Milan Metro Line 3

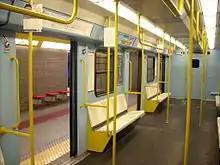
Inside an original line M3 train.

The proposal for a third metro line was approved by the municipal government of Milan in 1977. The route was chosen based on a study of main traffic routes in previous years. The final projected route was presented in early 1981. Works on the new line began on 8 September in the same year.